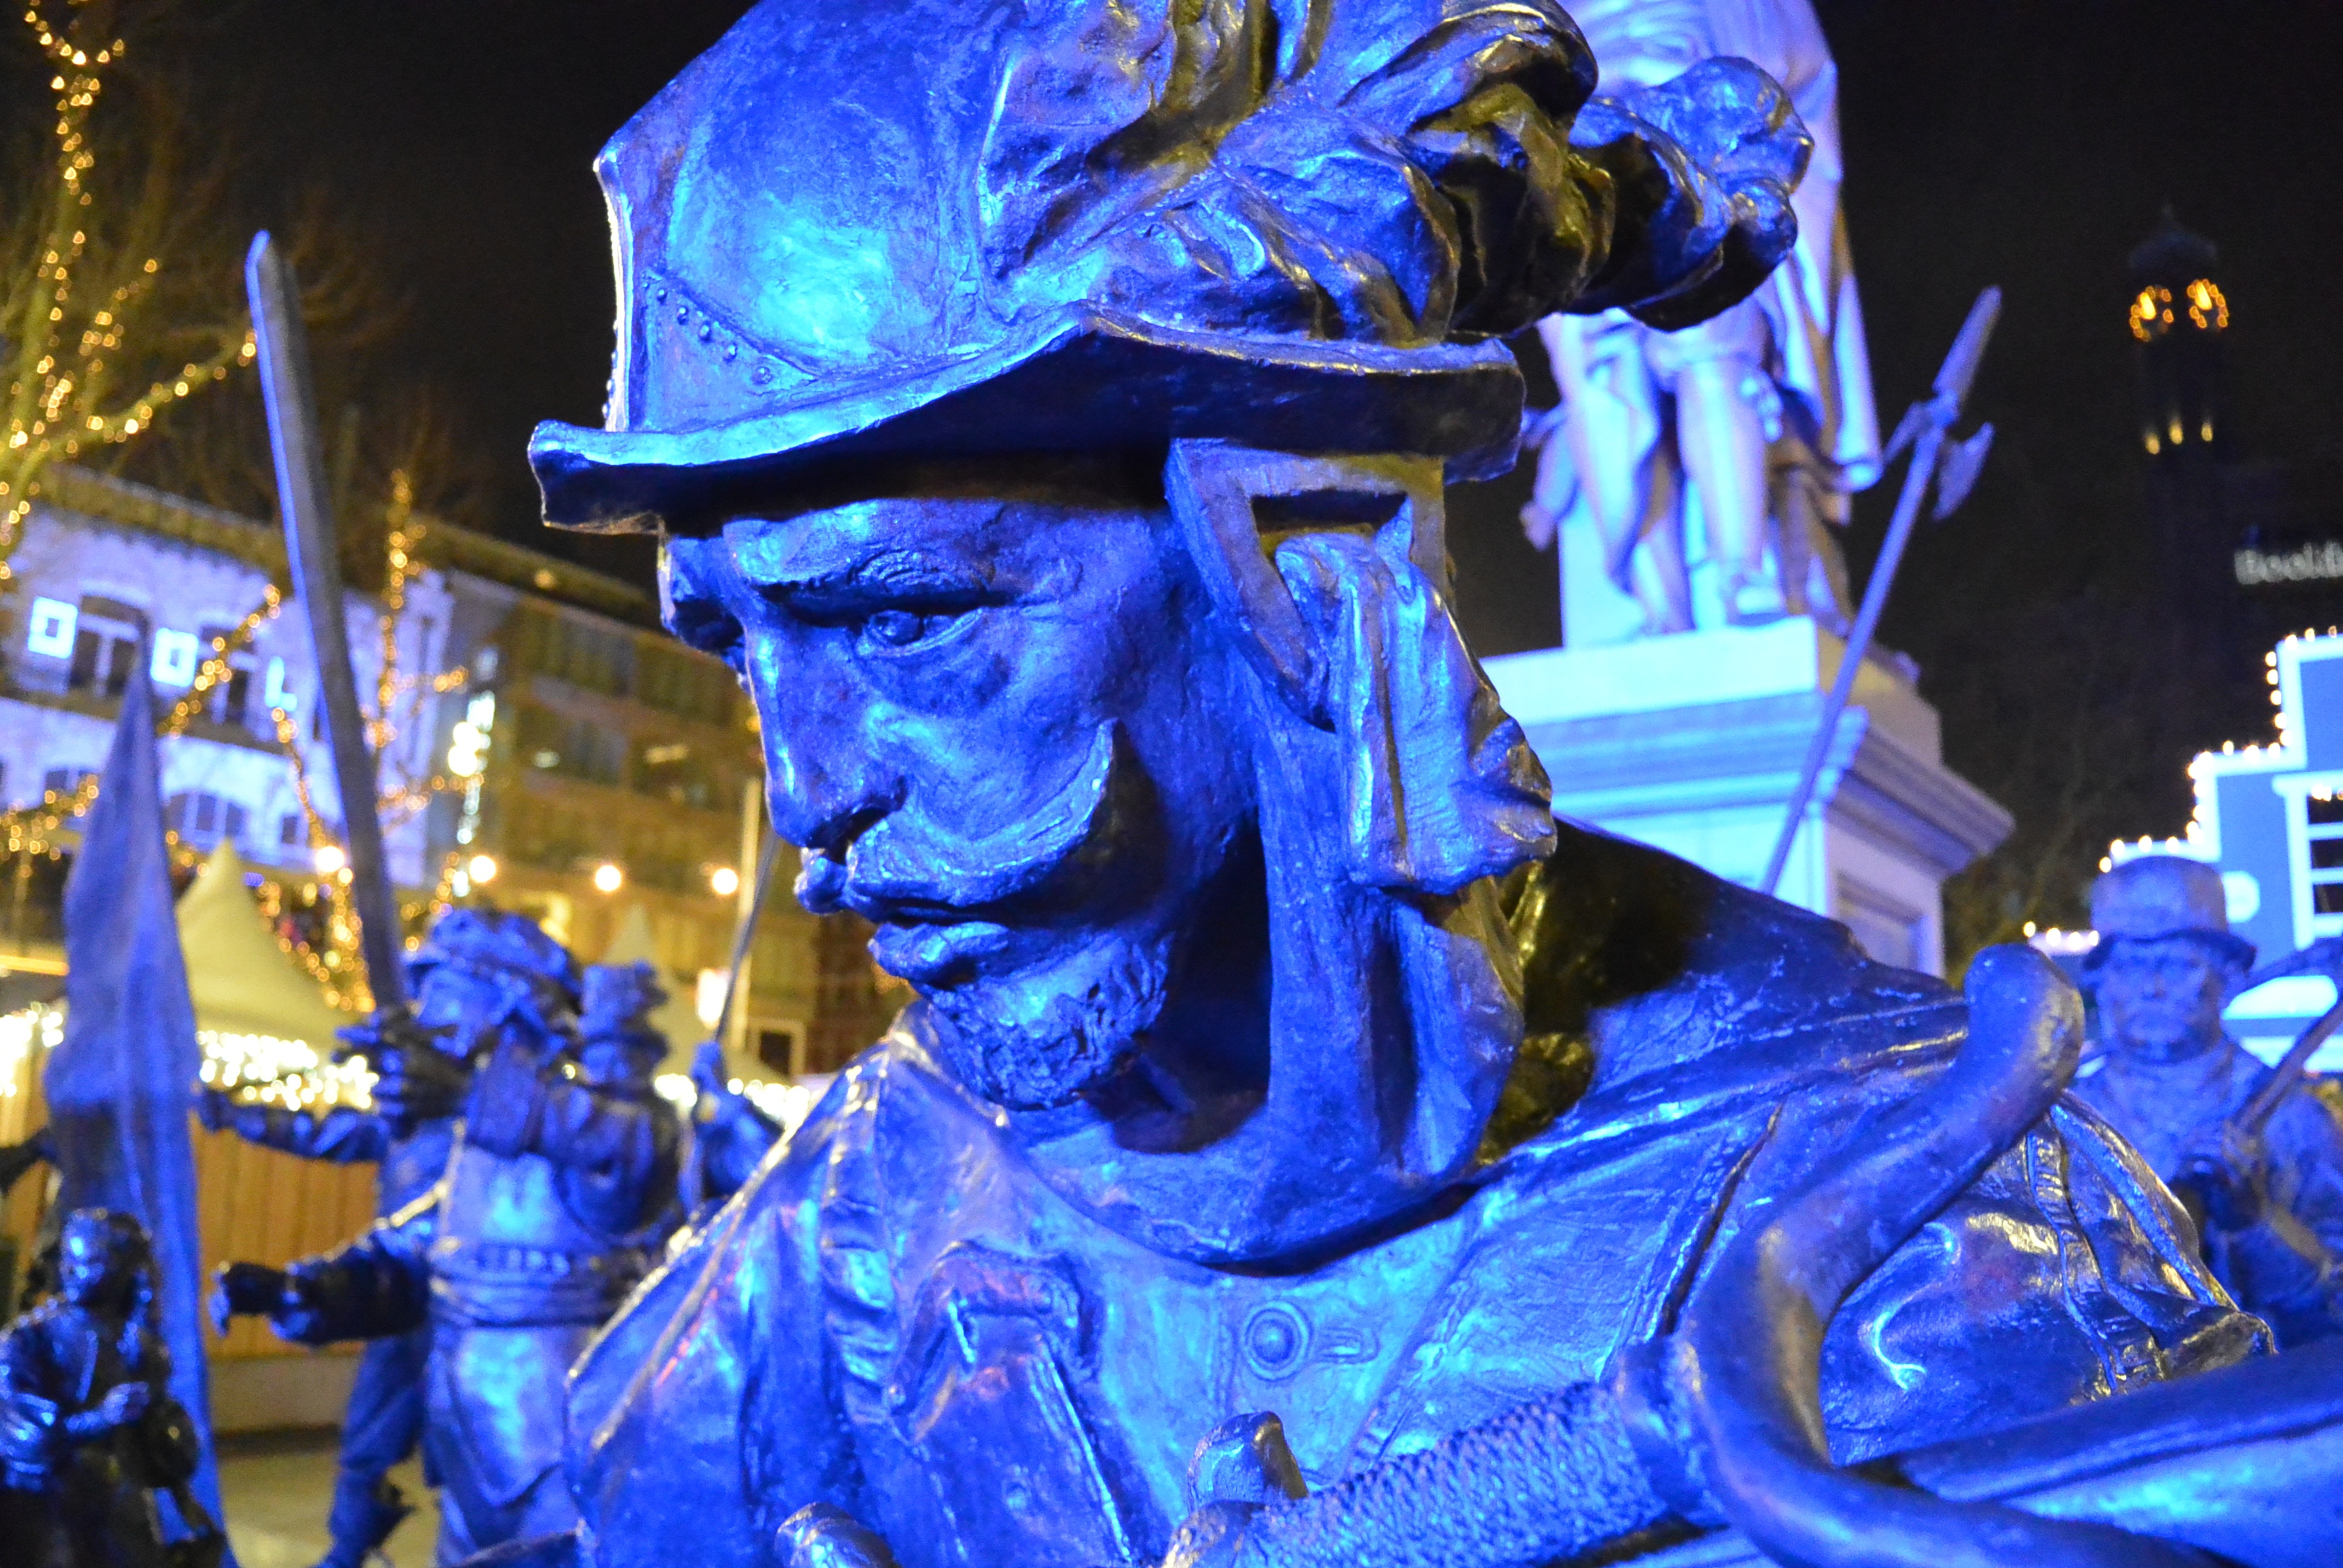
carnival, blue, performance art, sculpture, amsterdam, rembrandt, vigil, night watchman